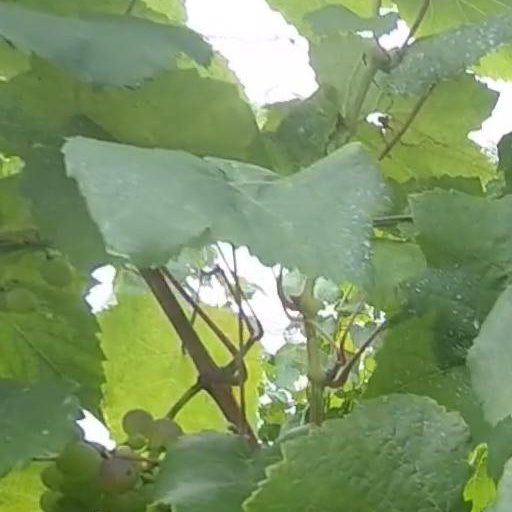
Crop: grape